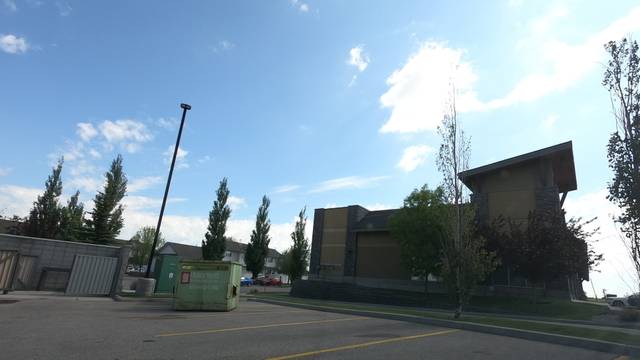
Region: Canada
Coordinates: 51.301, -114.015